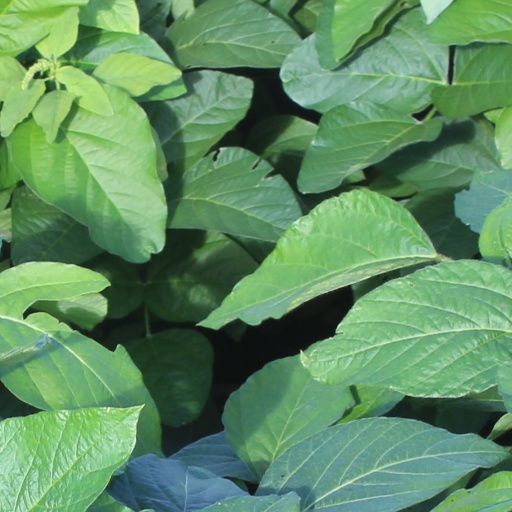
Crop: soybean